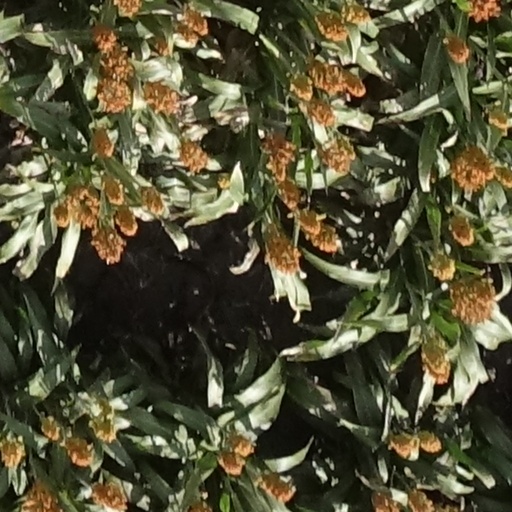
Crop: sorghum